Alexander Wesselsky

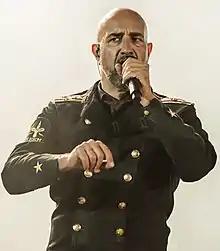
Wesselsky performing with Eisbrecher in 2018

Alexander "Alexx" Wesselsky (born 18 November 1968) is a German singer. He is a founder and the lead vocalist of Neue Deutsche Härte band Eisbrecher. He was also a founding member and lead singer of Megaherz, having performed with them for 10 years from 1993 to his departure at the start of 2003.